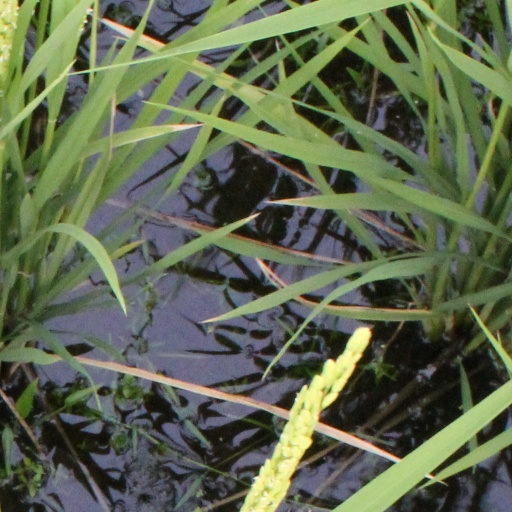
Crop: rice